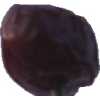
Label: dates